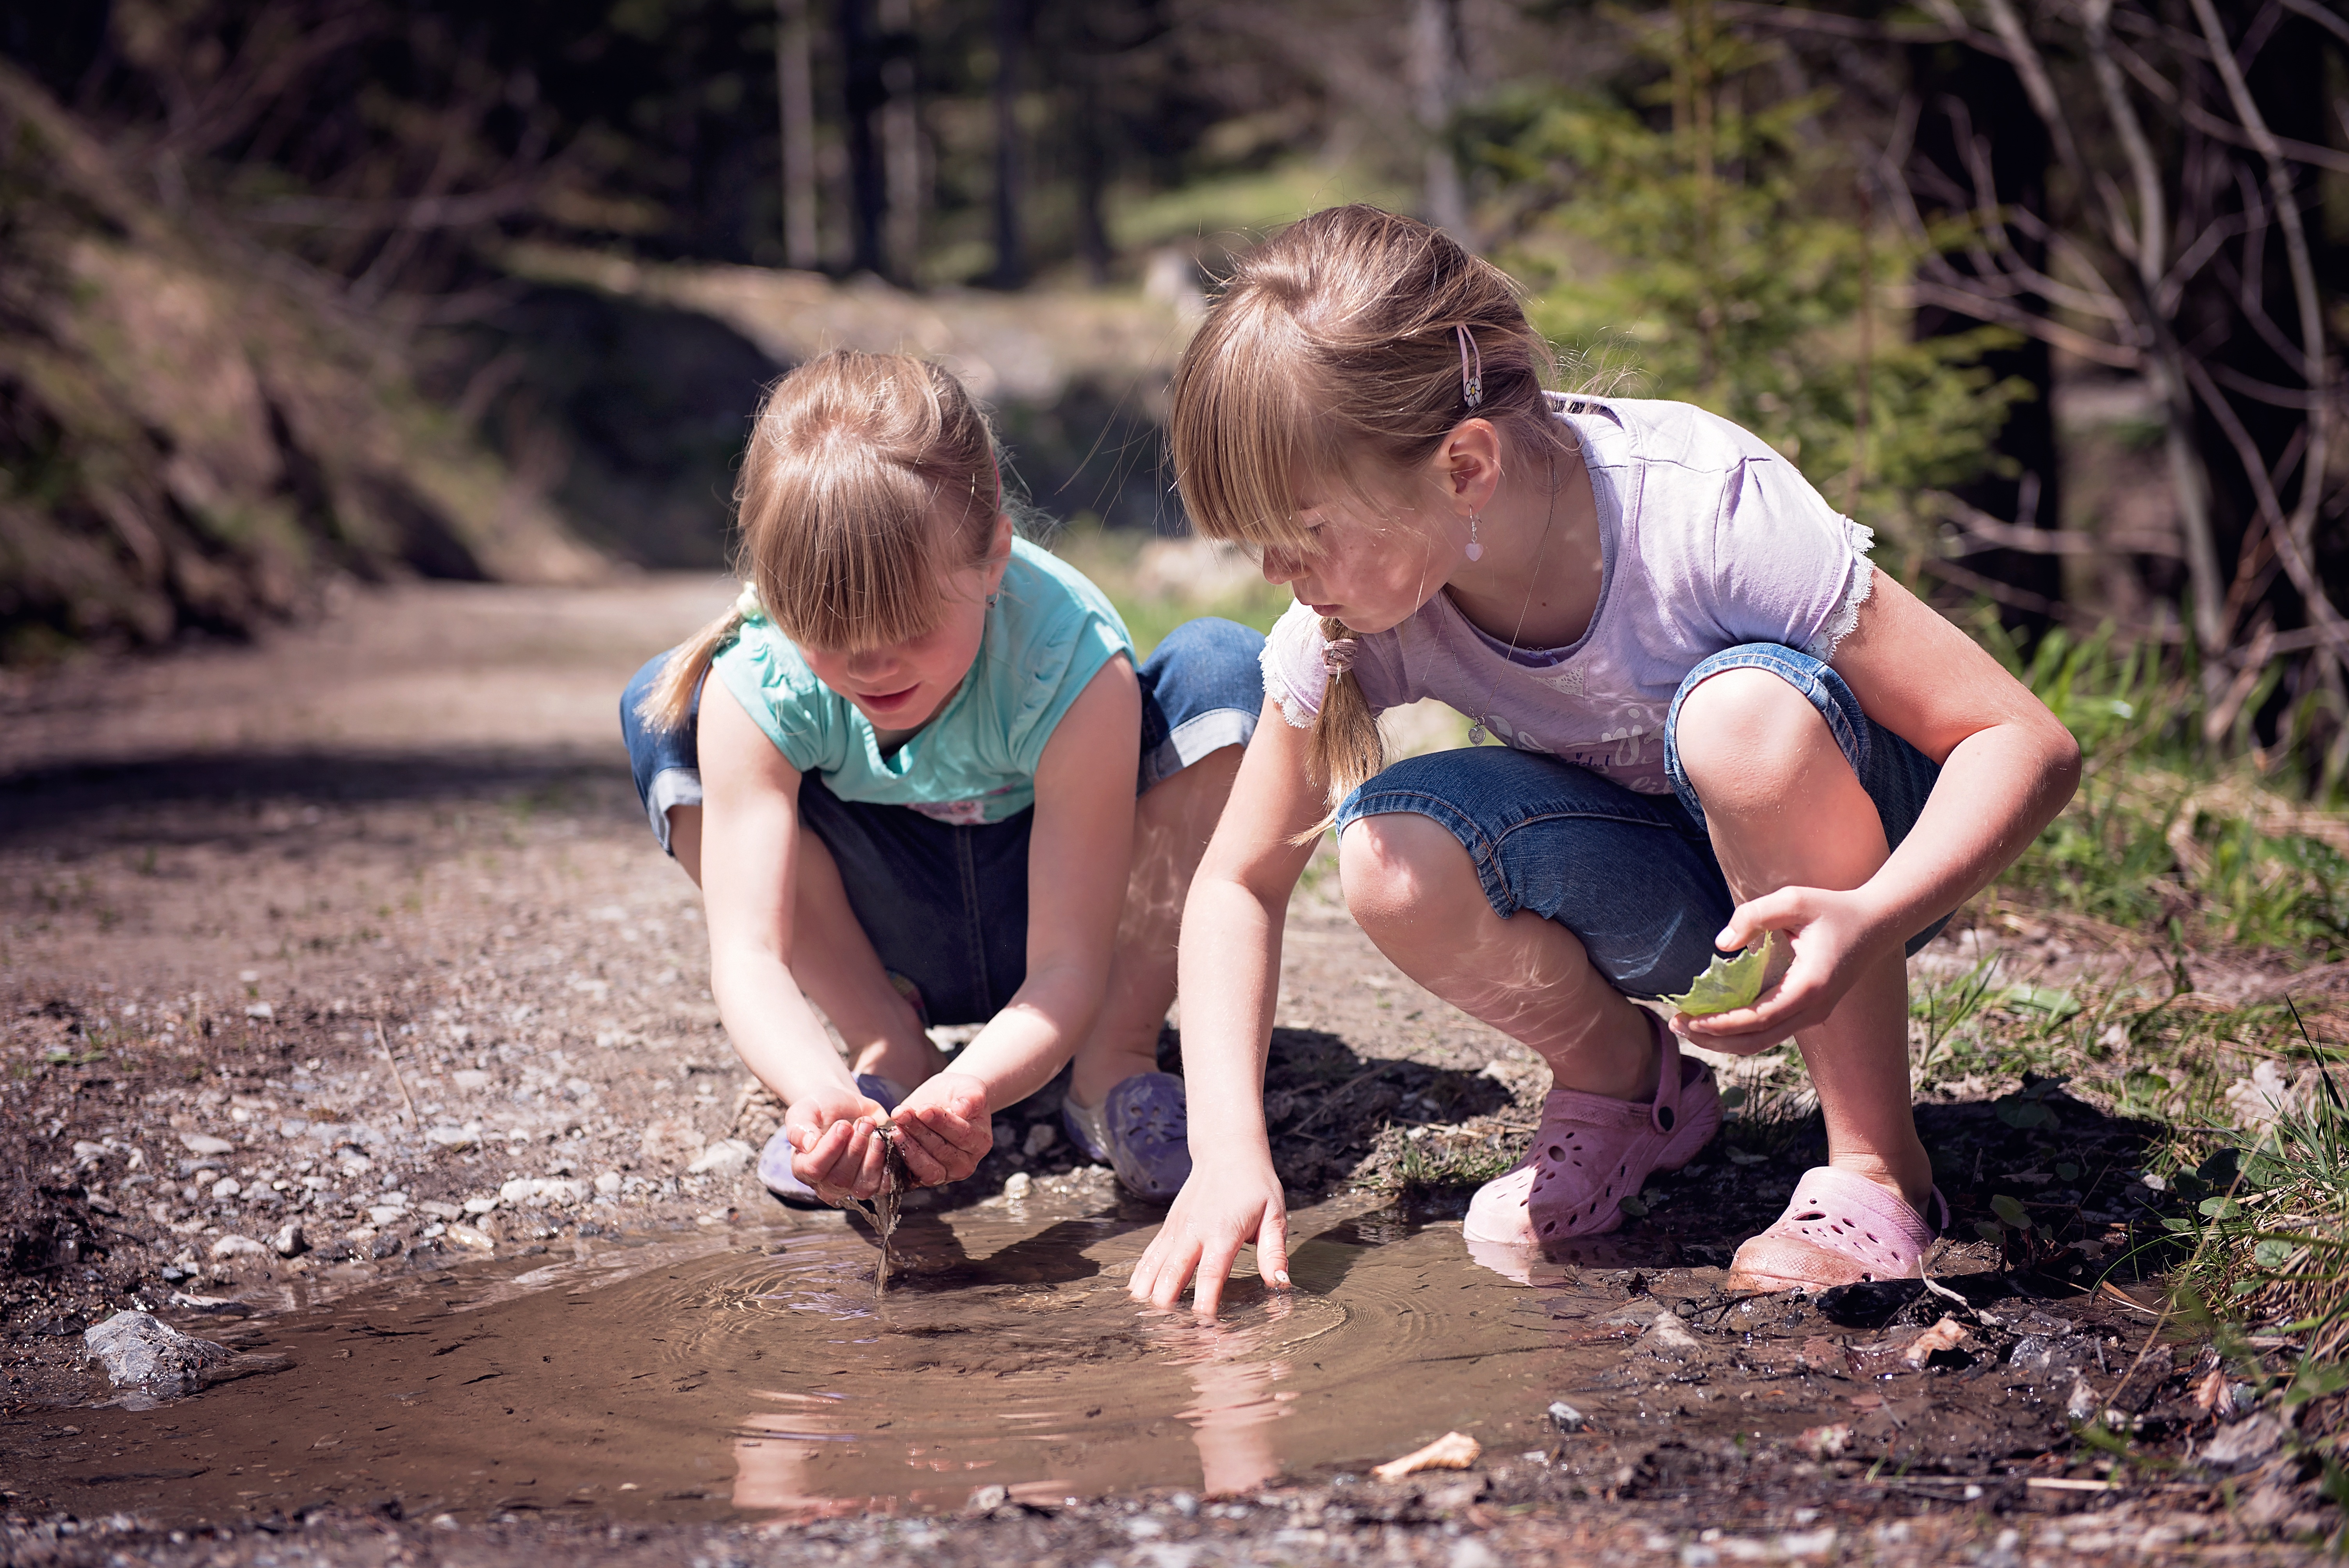
water, nature, person, people, girl, explore, mud, puddle, child, human, family, children, toddler, out, tadpoles, water based paints